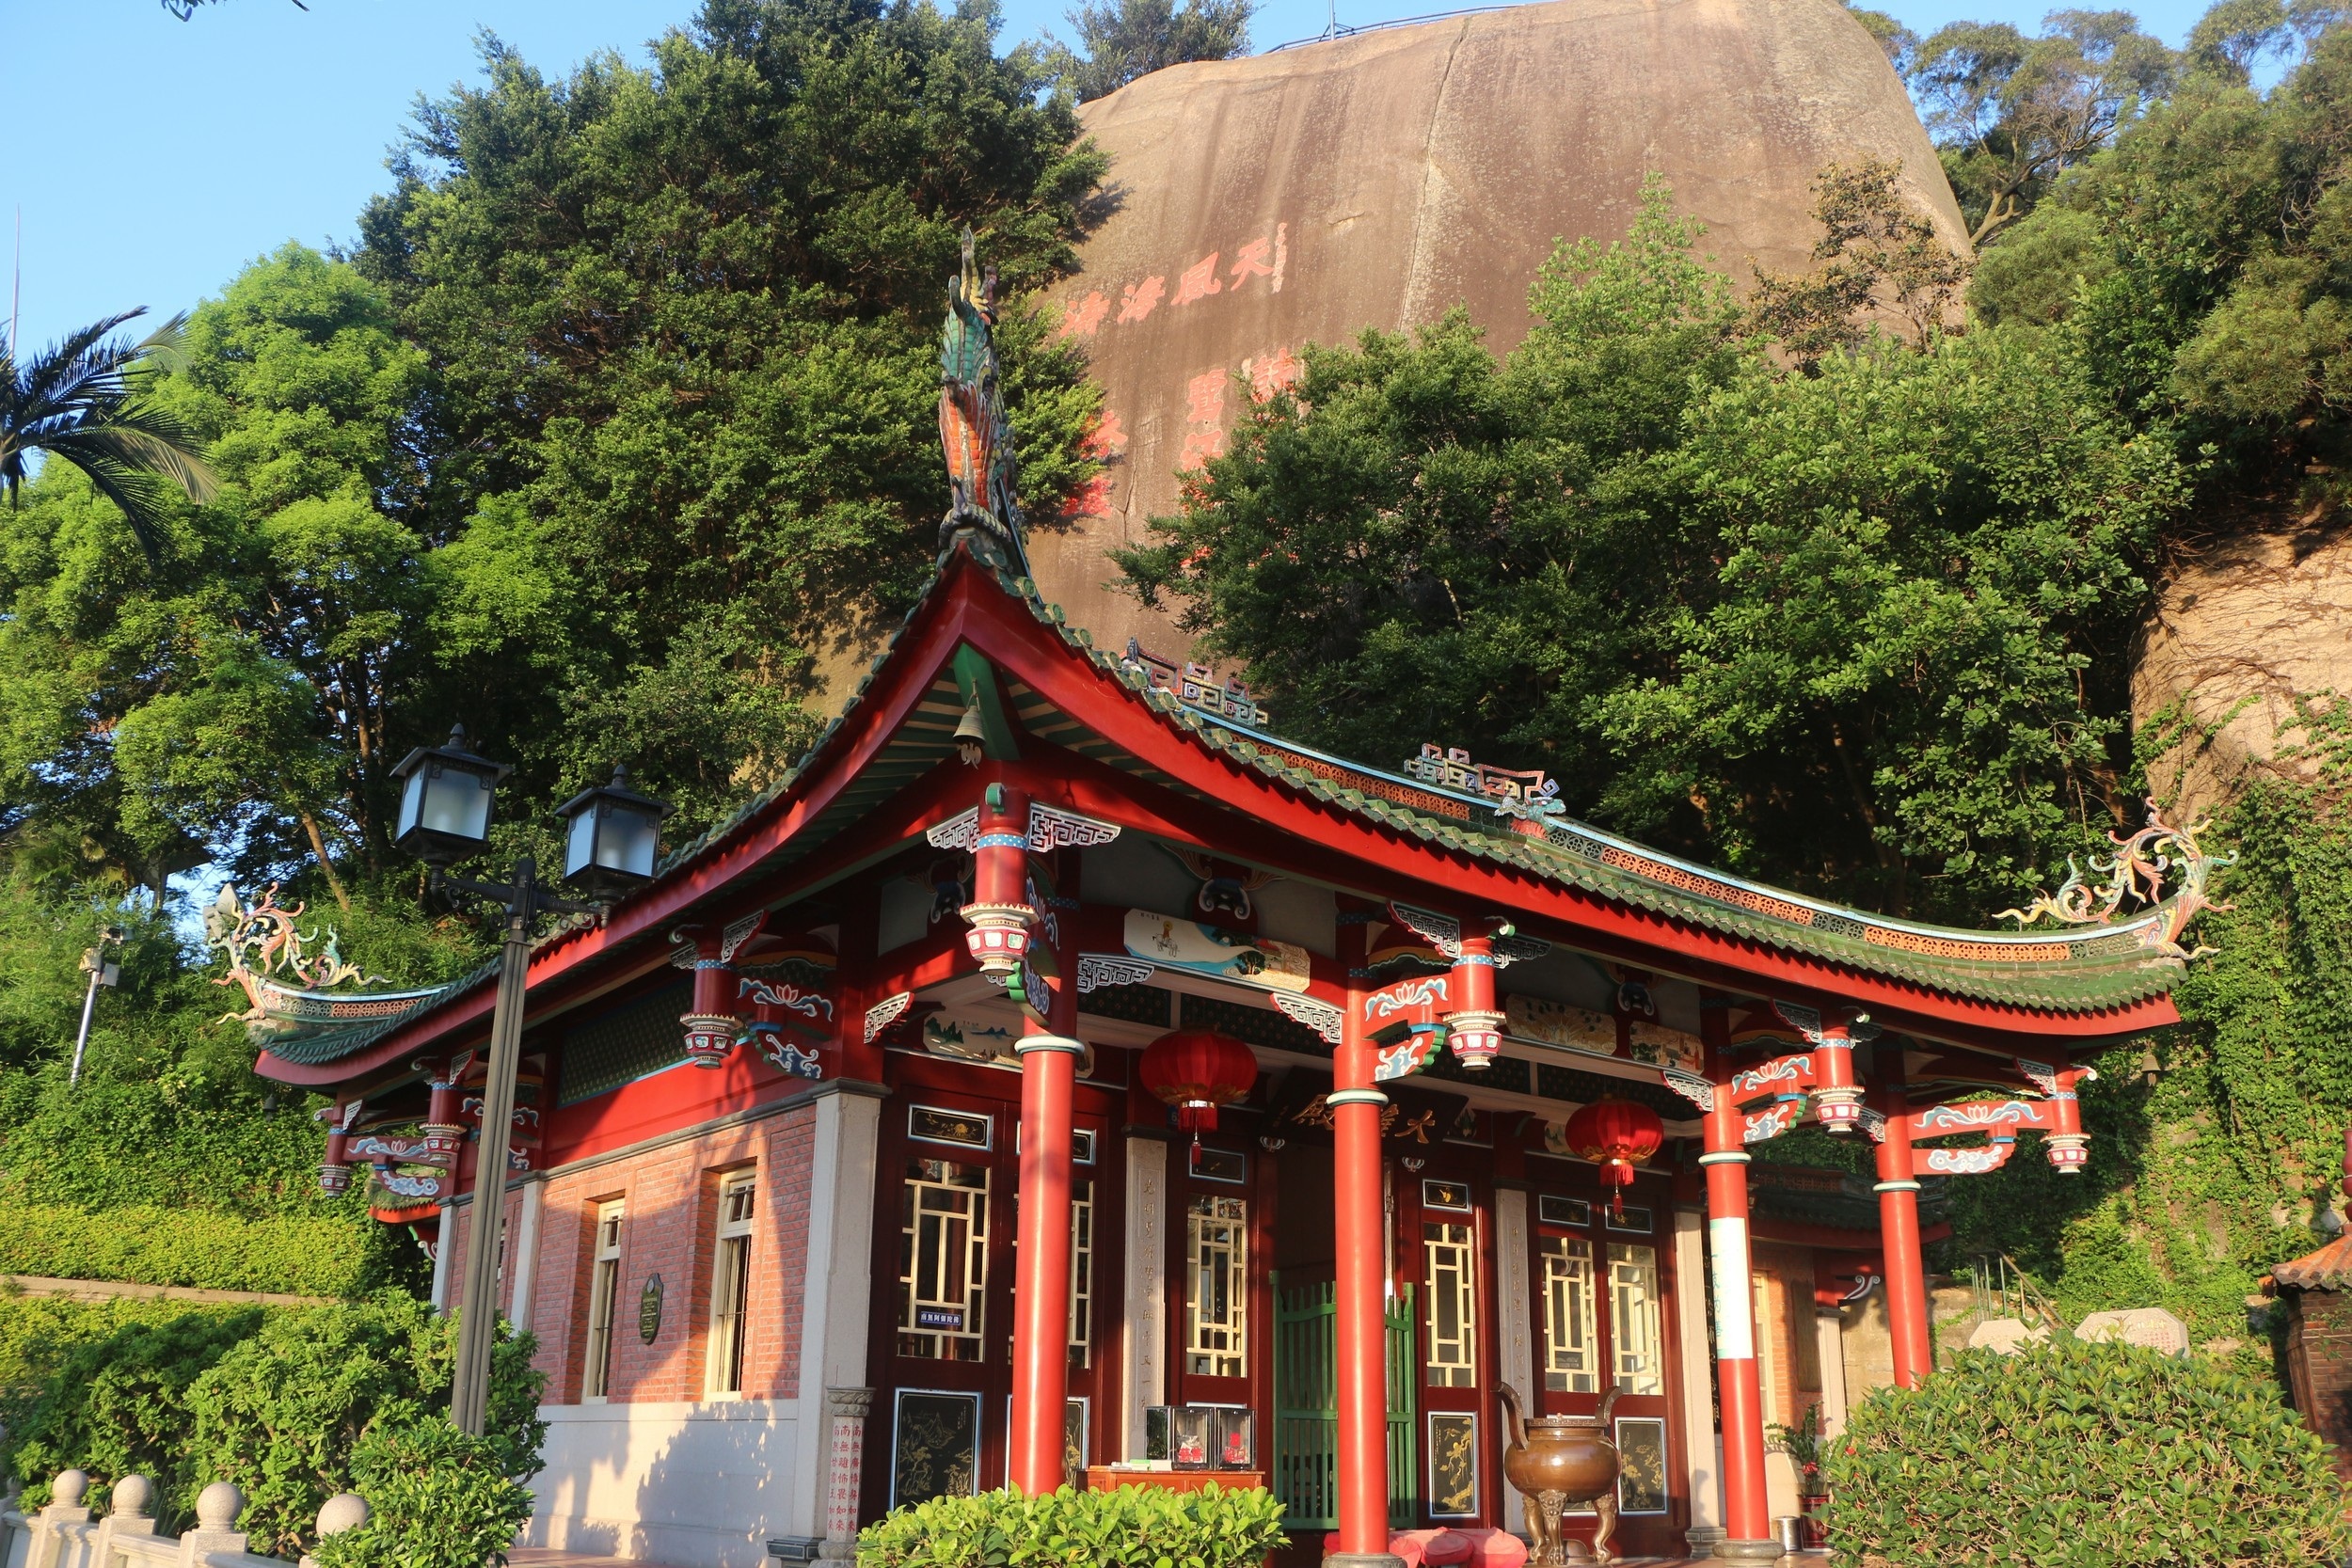
building, place of worship, temple, monastery, shrine, torii, chinese architecture, pagoda, antiquity, ancient architecture, historic site, shinto shrine, the ancient house